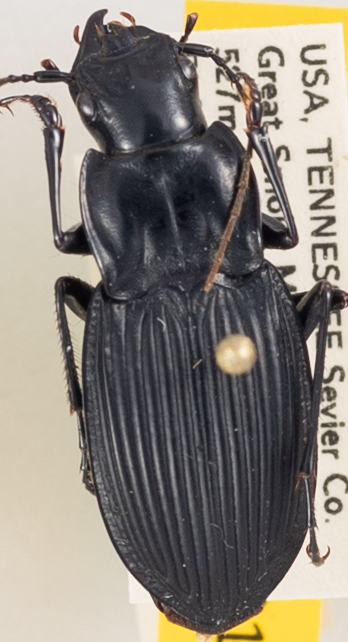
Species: Dicaelus teter
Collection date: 2020-06-23
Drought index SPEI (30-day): -0.03
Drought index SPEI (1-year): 2.09
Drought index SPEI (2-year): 2.09